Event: Nepal Earthquake
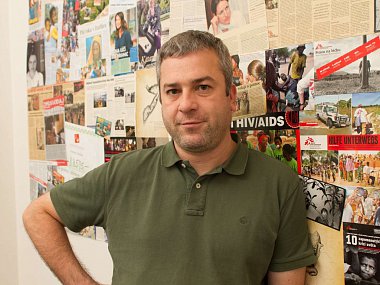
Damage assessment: no_damage